Addison, Texas

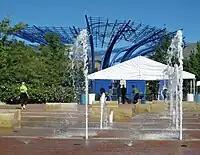
Addison Circle Park and the sculpture "Blueprints at Addison Circle"

Addison has of parkland. Addison's first town park opened in 1978. The Dallas Independent School District operates the Alfred J. Loos Athletic Complex in Addison.